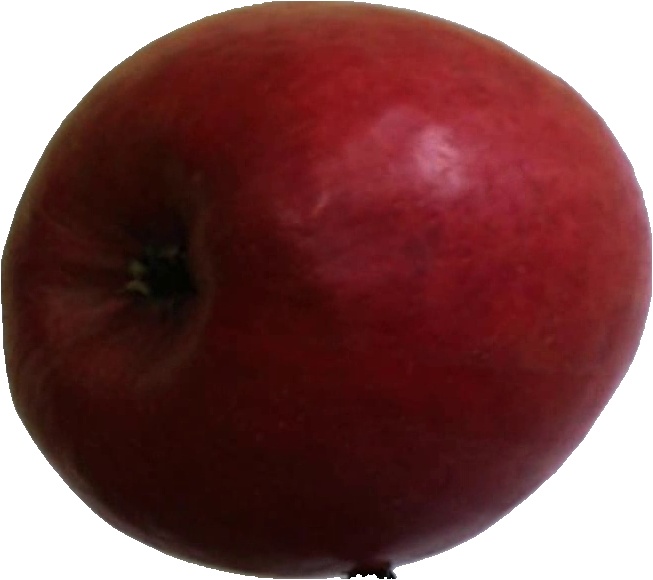
Label: apple_crimson_snow_1